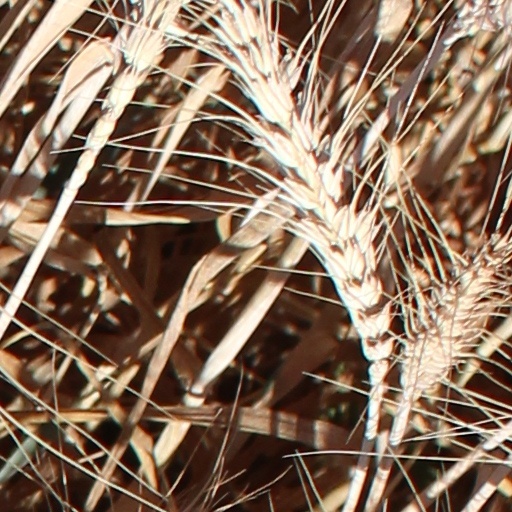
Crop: wheat